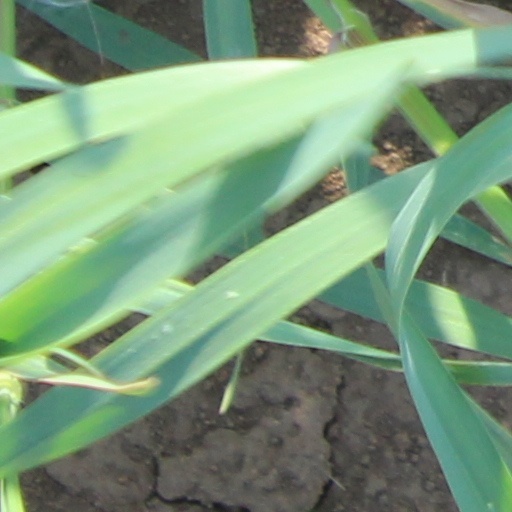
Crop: wheat